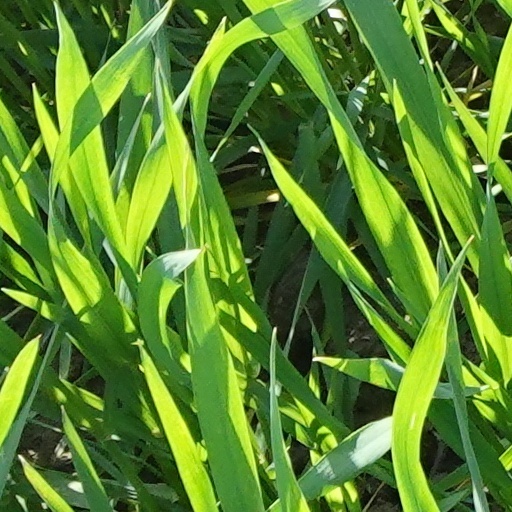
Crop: wheat